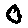
Label: 0